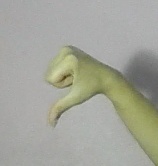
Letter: waw